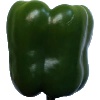
Label: Pepper Green 1